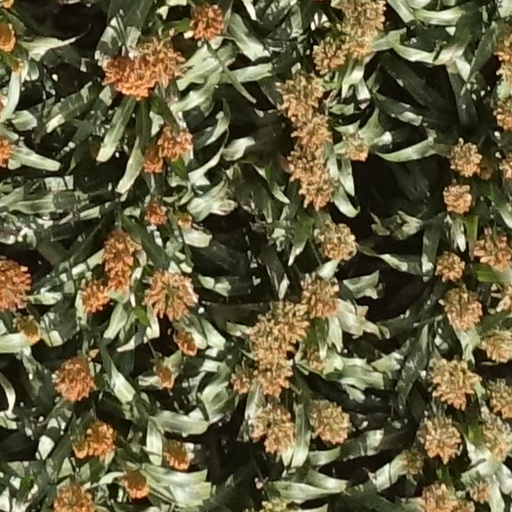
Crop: sorghum